William Etty

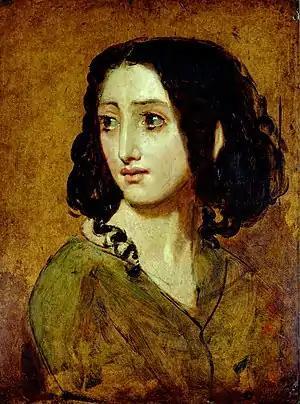
"Portrait of Mlle Rachel" Etty probably met the celebrated French actress Madamoiselle Rachel through William Macready.

Making up for lost time during illness, he completed several significant works over the next few months, and exhibited eight paintings at the 1835 Summer Exhibition. These included works now considered among his most significant. "The Bridge of Sighs, Venice" was based on sketches made by Etty during his visit to that city in the early 1820s. It shows the aftermath of an execution, as two men haul the body away to be thrown into the sea; it was described as "poetry on canvas" by William Macready, who bought it from Etty. "Preparing for a Fancy Dress Ball" was the portrait of the daughters of Charles Watkin Williams-Wynn which Etty had begun in 1833. Etty had put far more work into this than was usual for a portrait, remarking to the Williams-Wynn family that he intended "to make a fine work of Art as well as a resemblance". Showing Williams-Wynn's daughters Charlotte and Mary in elaborate Italian-style costumes, it was critically well received as evidence that Etty was able to paint a major work that did not rely on nudity, as well as demonstrating that Etty could paint on commission for the elite, leading to further commissions. "The Warrior Arming" was a study of Godfrey de Bouillon, painted to satisfy the then-current fad for medievalism. Etty had recently developed an interest in collecting pieces of armour, and "The Warrior Arming" is a technically adept study of the effects of lights from multiple sources shining on polished armour.